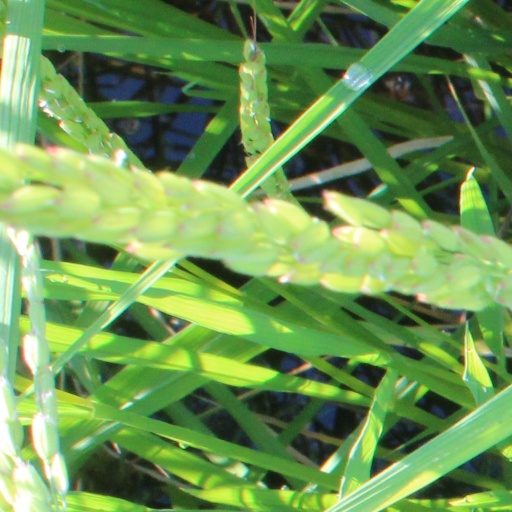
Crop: rice